Mackay, Queensland

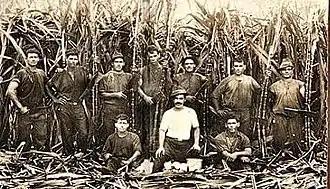
Migrants from Malta and Gozo working as canecutters in Mackay,

"Yuwibara ("also known as "Yuibera, Yuri, Juipera, Yuwiburra)" is an Australian Indigenous language spoken on Yuwibara country. It is closely related to the Biri languages/dialects. The Yuwibara language region includes the landscape within the local government boundaries of the Mackay Region.""